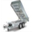
Label: truck